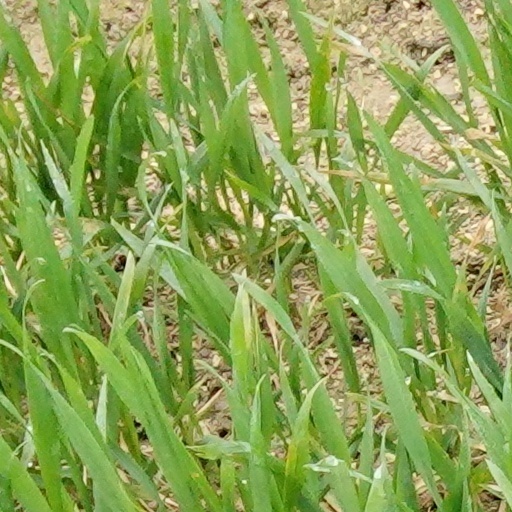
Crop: wheat